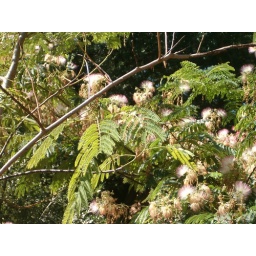
Pom pom flowers on the trees near the stream near my house.